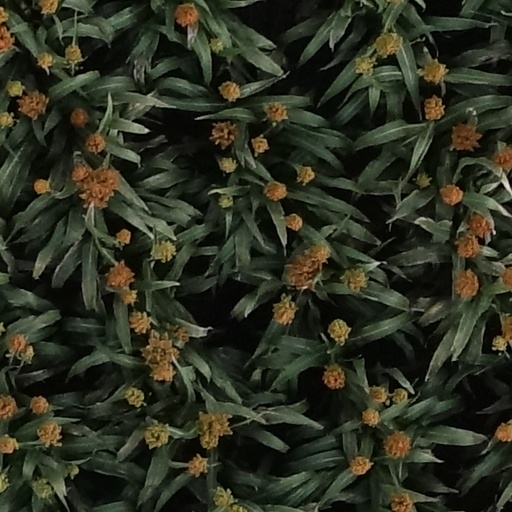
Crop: sorghum